Firsov (crater)

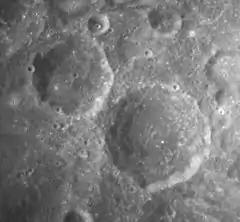
Apollo 16 Mapping Camera image. Firsov below right of center, Firsov V above left of center

Firsov is a lunar impact crater on the far side of the Moon. It is located to due south of the crater Lobachevskiy, and to the northwest of Abul Wáfa. The circular rim of this crater has a small outward bulge along the southern edge, and smaller bulges along the western side. The inner walls have slumped to form talus piles along the base. The low-albedo interior floor is nearly level and featureless.